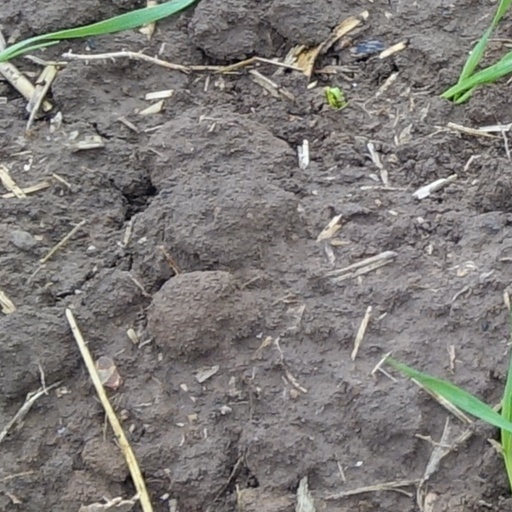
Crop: wheat